Deportation of the Kalmyks

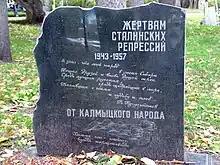
Memorial "To the victims of Stalinist repression" from the Kalmyk people, in Tomsk

By 1959, more than 60% of deported Kalmyks had returned to their home region. Even though 72,665 persons returned by that year, there were still 33,401 of them outside Kalmykia. By 1989, nearly 85% of Soviet Kalmyks resided in Kalmykia. However, the deportations permanently altered the ethnic composition of the region, reducing the number of ethnic Kalmyks in the population from 75% in 1926 to 45% in 1989. A record low was in 1959 when the Kalmyks made up only 35% of the population. Conversely, the share of Russians in Kalmykia increased from 10.7% in 1926 to 55.9%. Many Kalmyks were grateful to Khrushchev for restoring their lands, and a street in Elista was named in his honor.